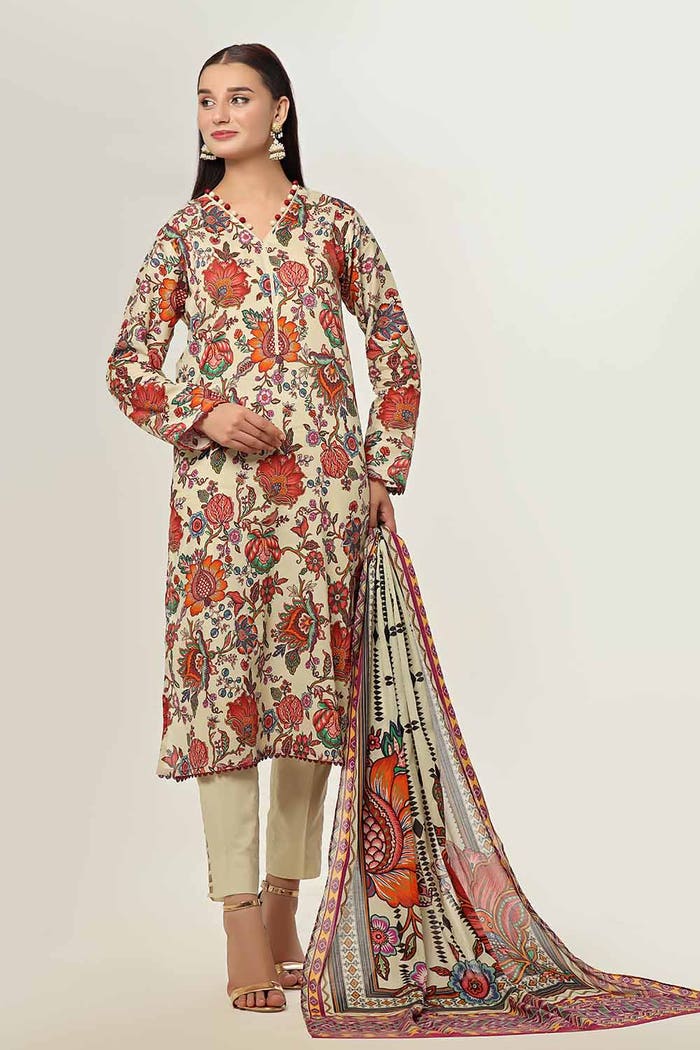
beige multi floral print cotton salwar suit